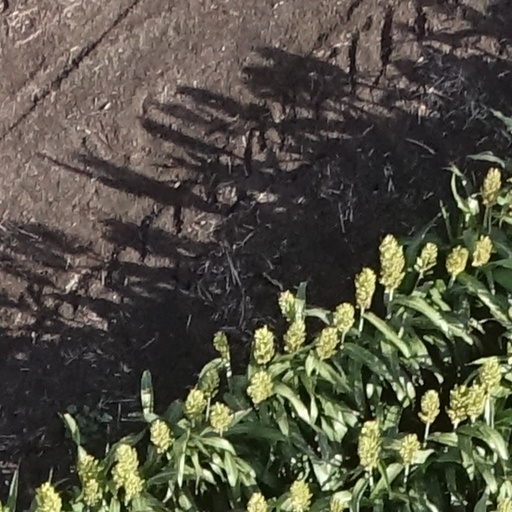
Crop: sorghum